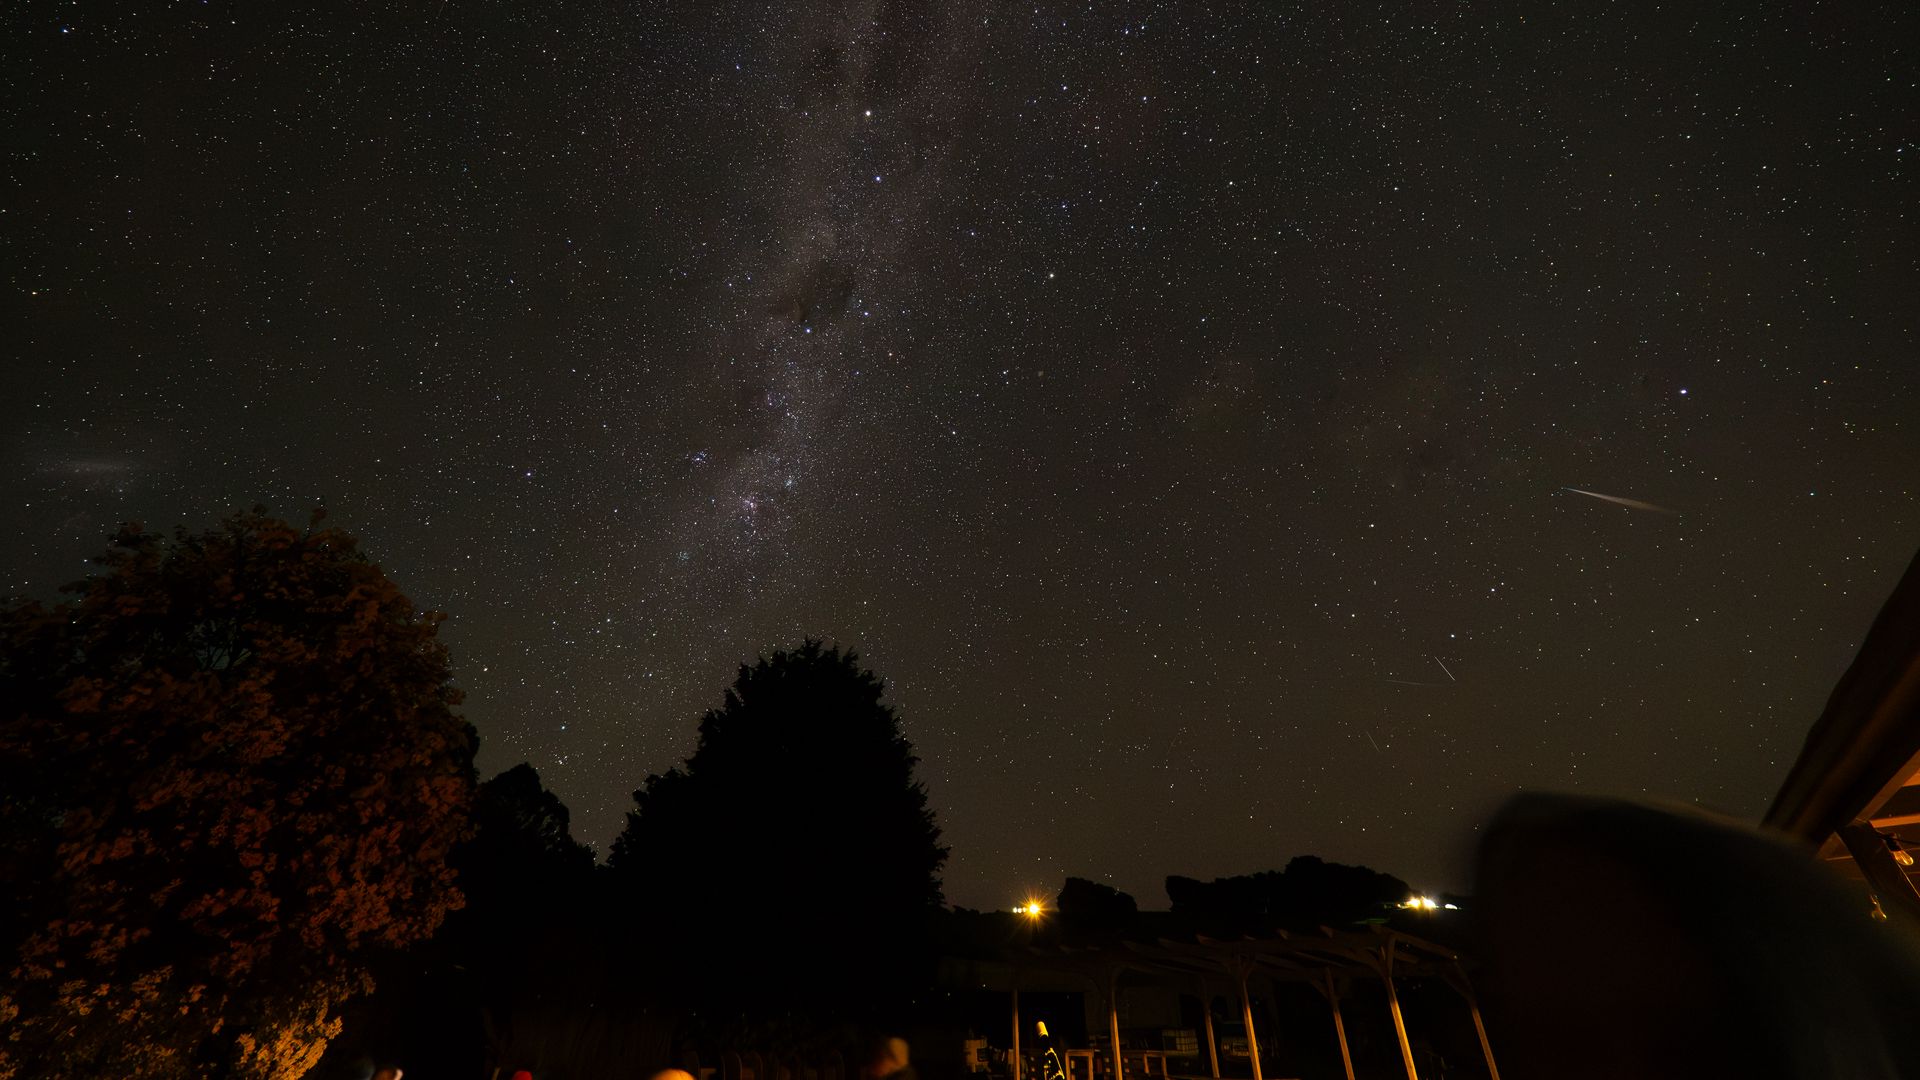
night, sky, atmosphere, light, black, world, biome, astronomical object, atmospheric phenomenon, woody plant, star, landscape, science, midnight, tree, space, Tints and shades, darkness, natural landscape, galaxy, astronomy, constellation, horizon, event, universe, building, evening, cloud, outer space, milky way